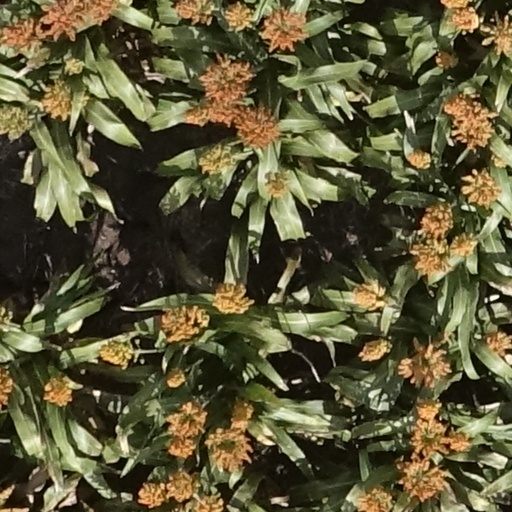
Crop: sorghum